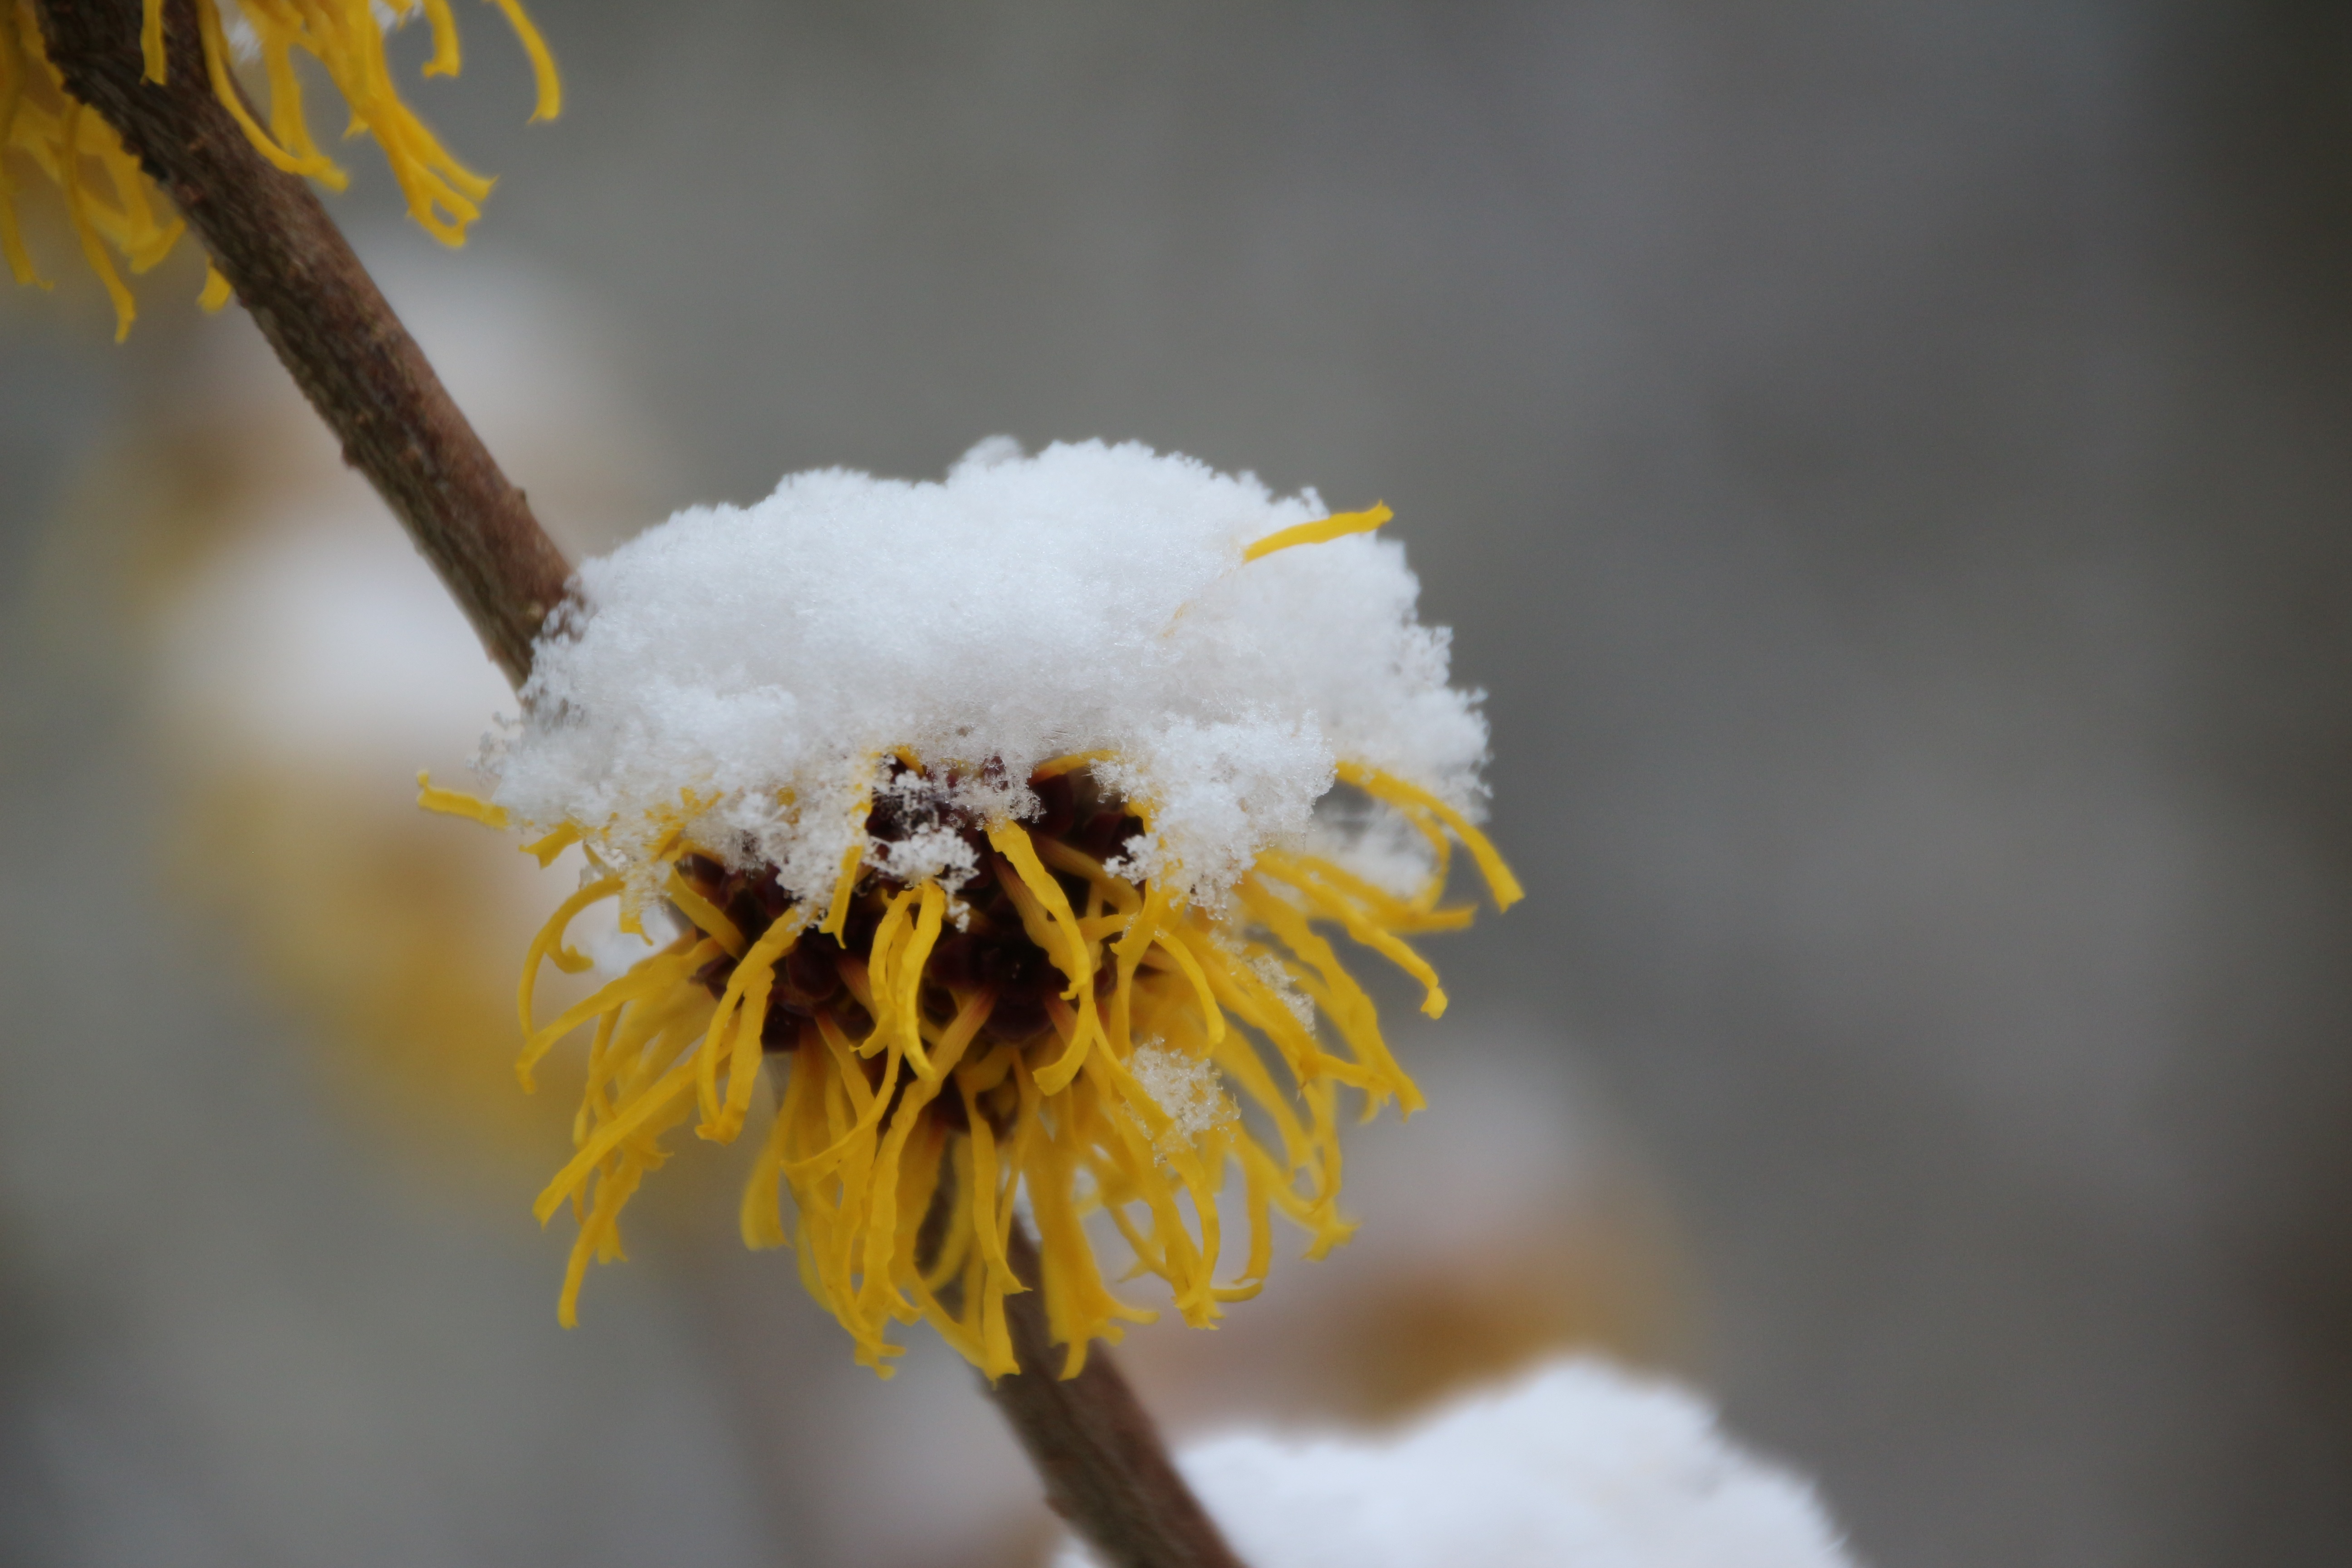
nature, branch, blossom, snow, cold, winter, plant, photography, leaf, flower, pollen, insect, autumn, snowy, botany, yellow, flora, season, fauna, wildflower, close up, new zealand, nectar, macro photography, snowed in, plant stem